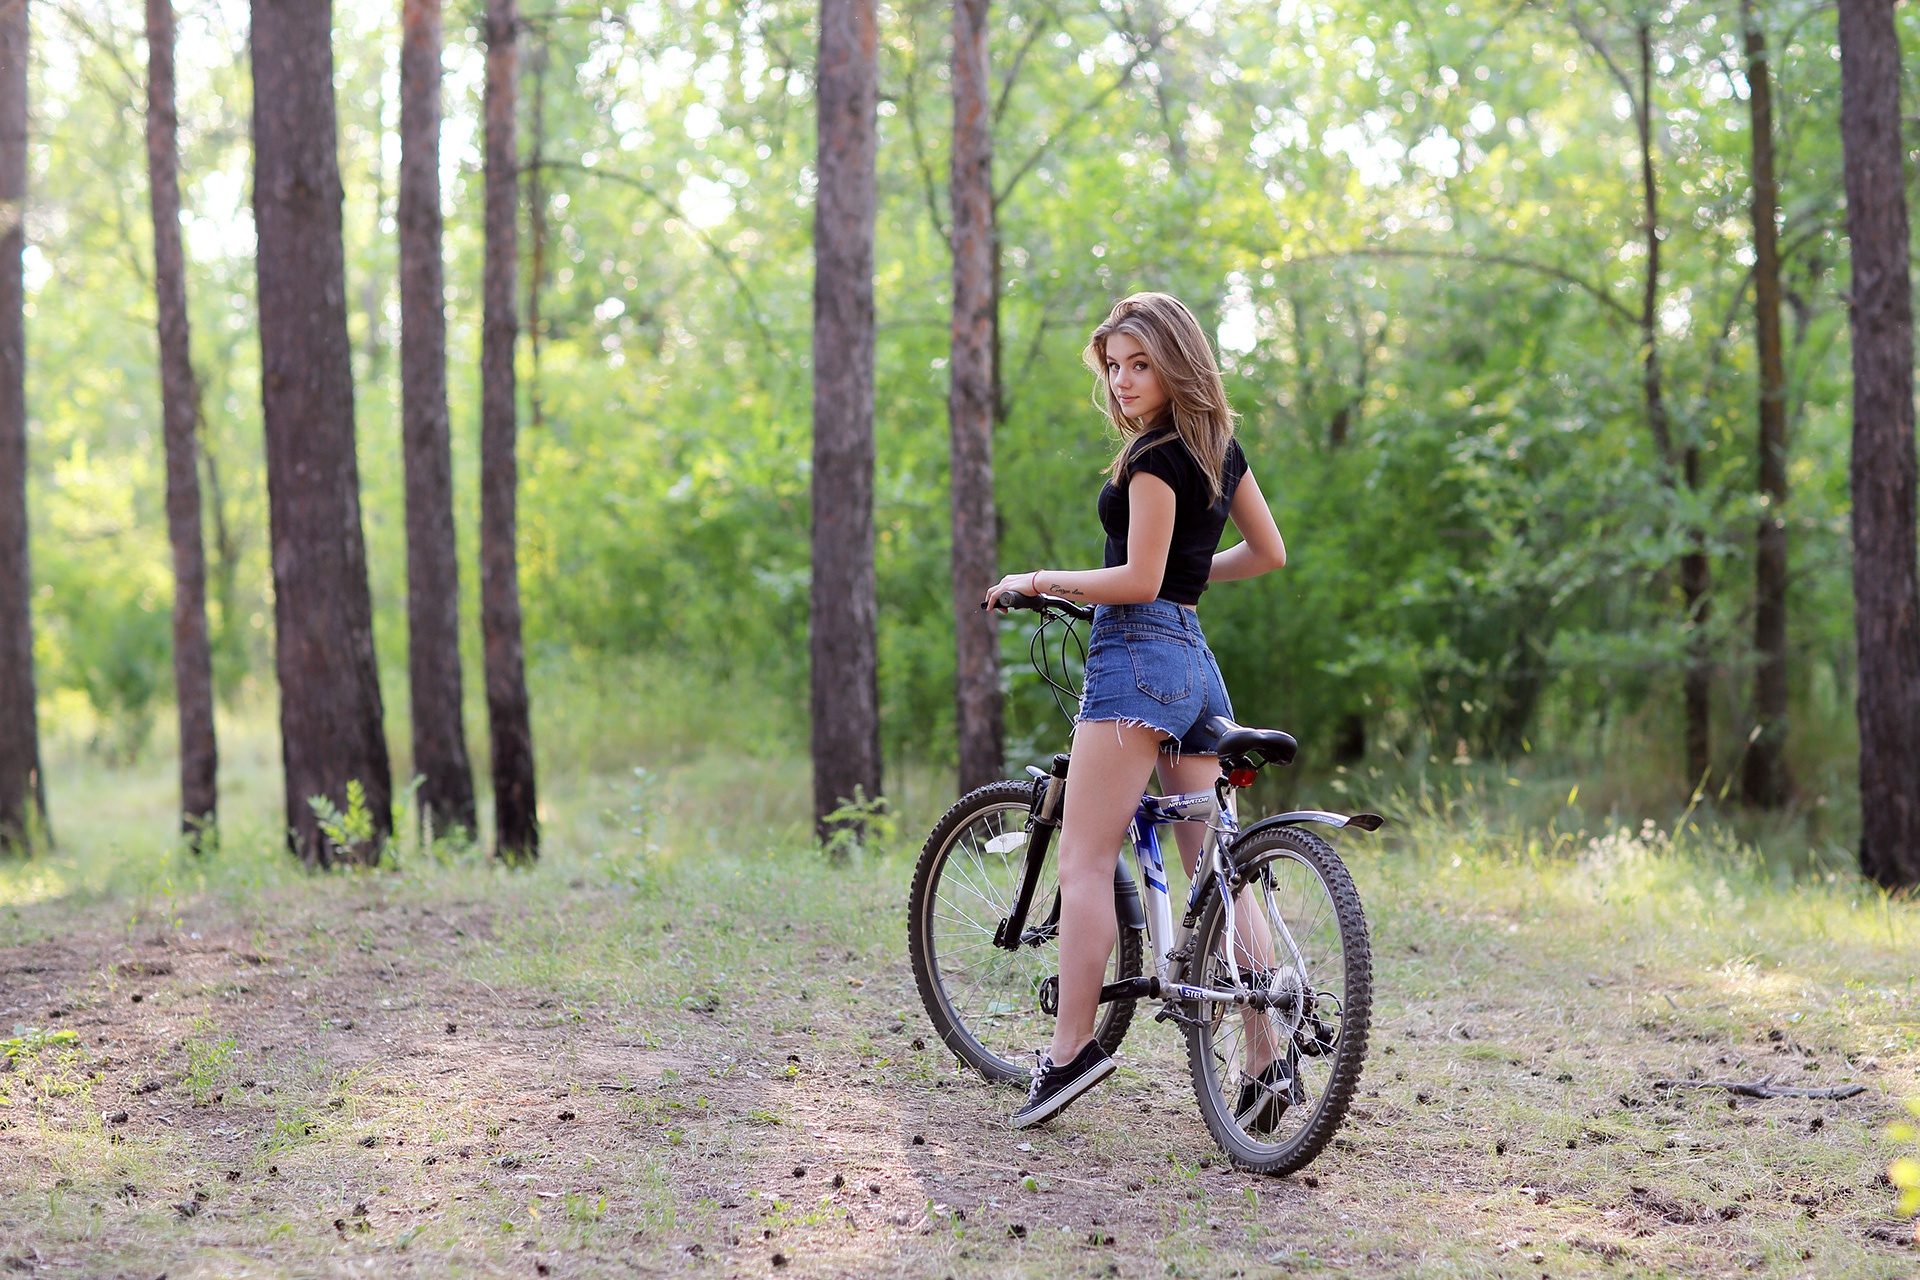
women, lady, model, person, photography, wallpaper, bicycle, wheel, plant, tire, bicycle wheel, bicycles equipment and supplies, leg, bicycle frame, tree, bicycle tire, People in nature, natural landscape, sports equipment, bicycle handlebar, wood, bicycle fork, grass, leisure, cycle sport, landscape, spoke, cycling, road, dirt road, forest, trail, recreation, mountain biking, adventure, woodland, soil, hybrid bicycle, deciduous, cyclo cross bicycle, path, jungle, bicycle saddle, racing bicycle, road bicycle, old growth forest, Northern hardwood forest, mountain bike, grove, endurance sports, temperate coniferous forest, valdivian temperate rain forest, bicycle pedal, fun, bicycle racing, autumn, bicycle part